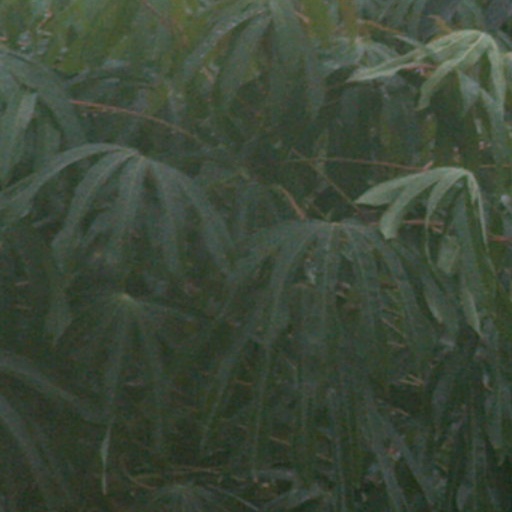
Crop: cassava